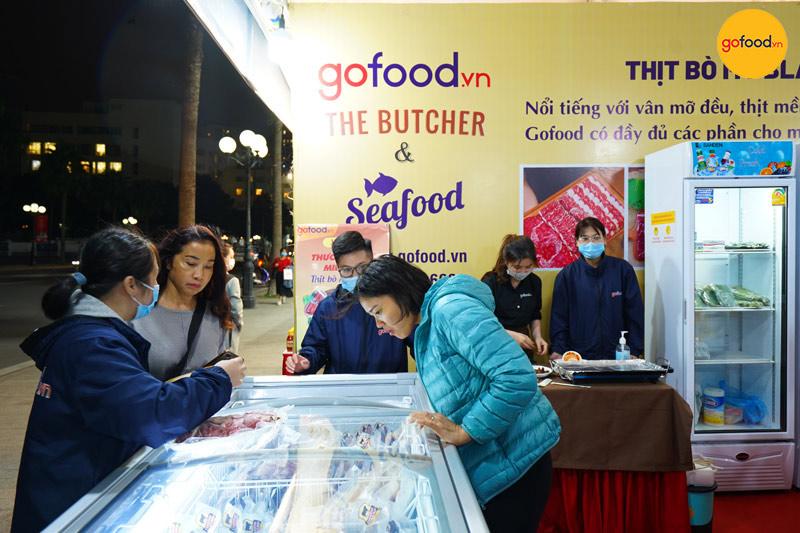
có một người đàn ông và năm người phụ nữ đang đứng ở quầy hàng